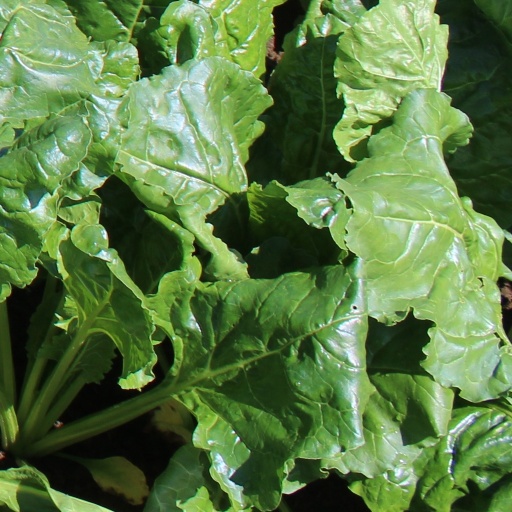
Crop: sugar beet